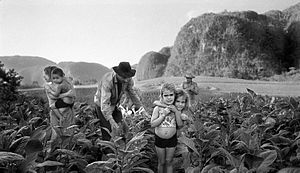
Manuel Rivera-Ortiz
Tobakshøst, Viñalesdalen, Cuba (2002)
Manuel Rivera-Ortiz er en amerikansk fotograf, der lever i Rochester og New York, kendt for sine sociale og dokumentarfilmsfotografier. Han er bedst kendt for sit fotoessay om livet for mennesker i udviklingslandene.